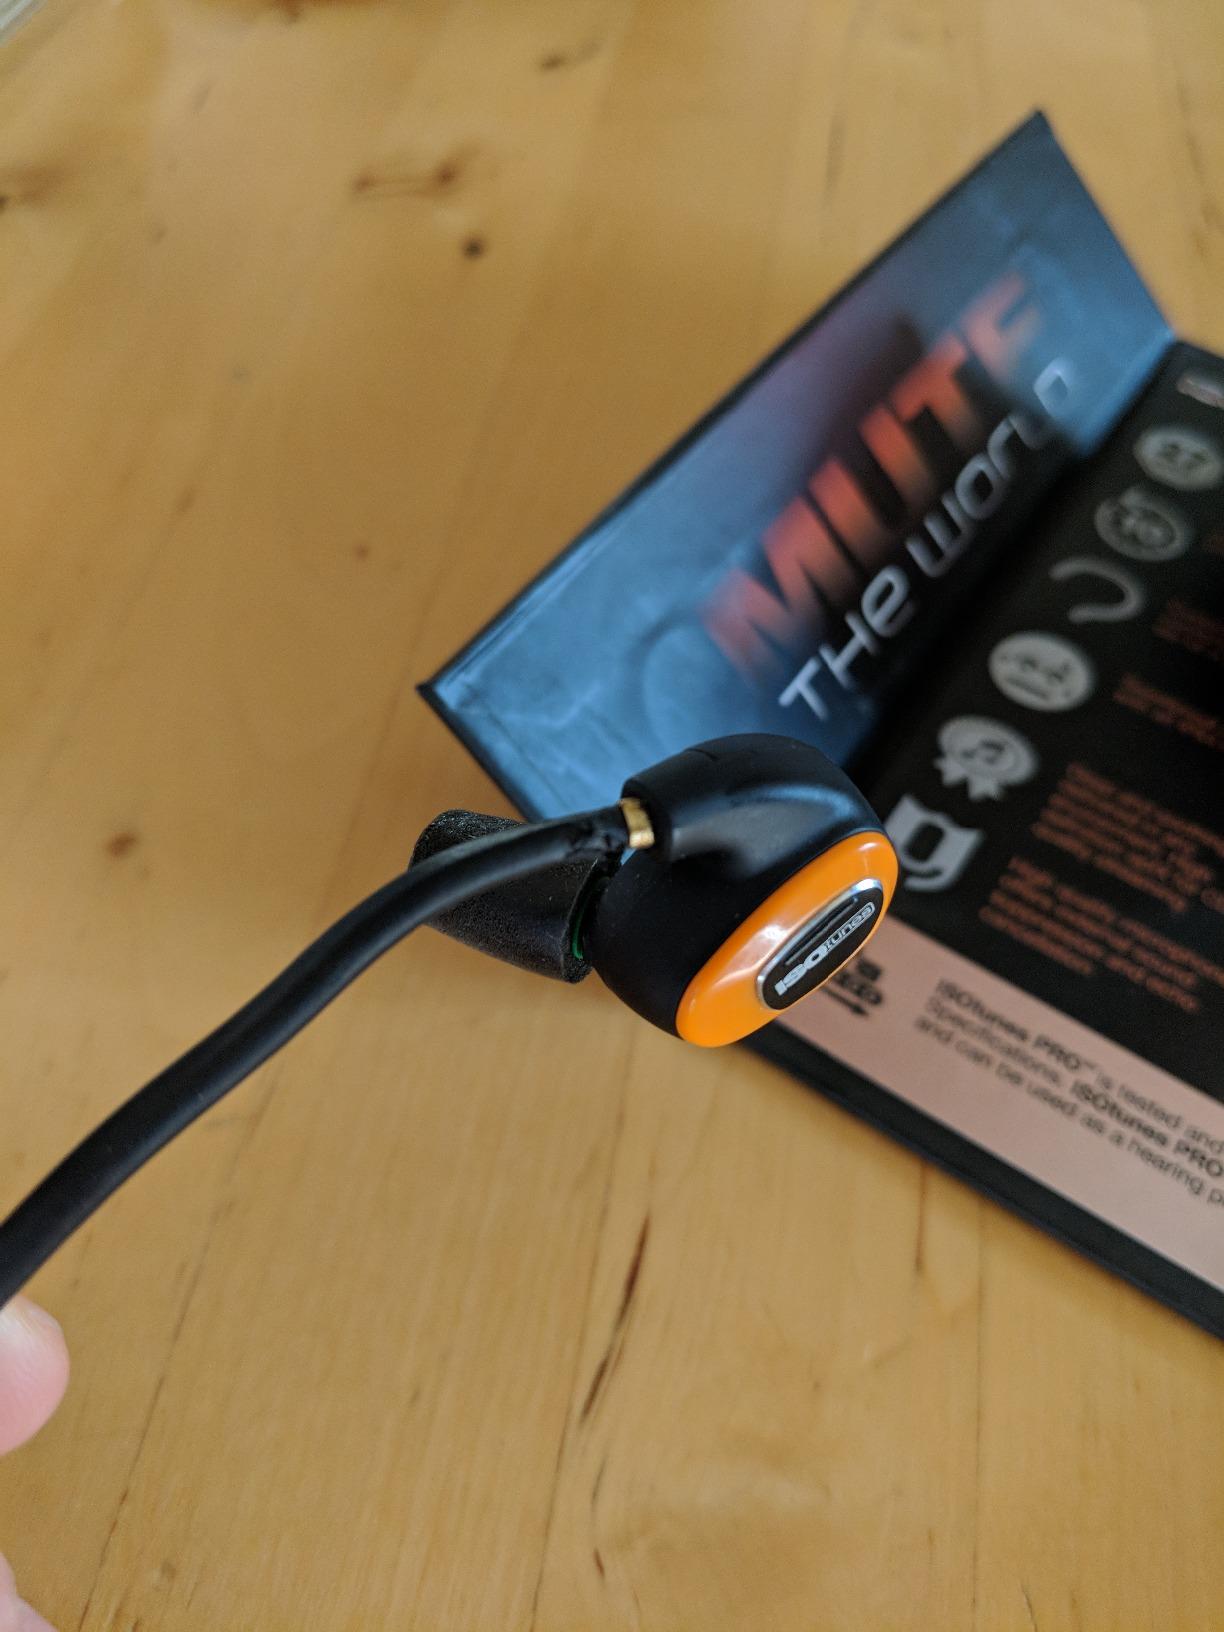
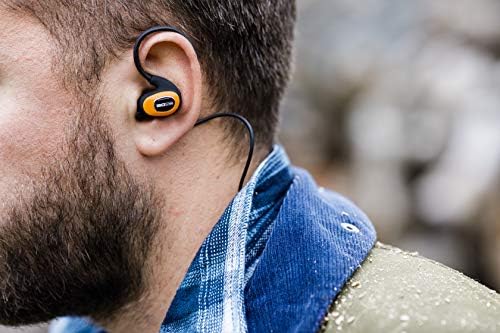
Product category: headphones
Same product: yes